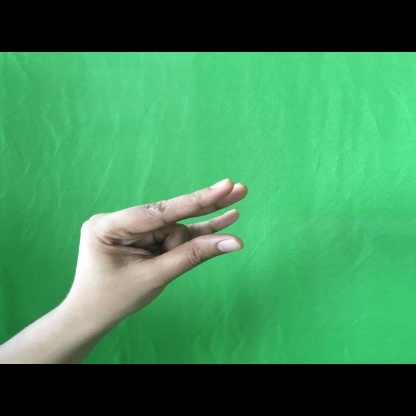
Mudra: Kangulam